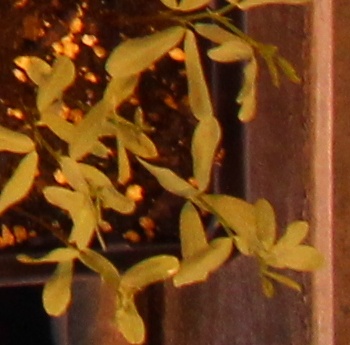
Label: Lentil